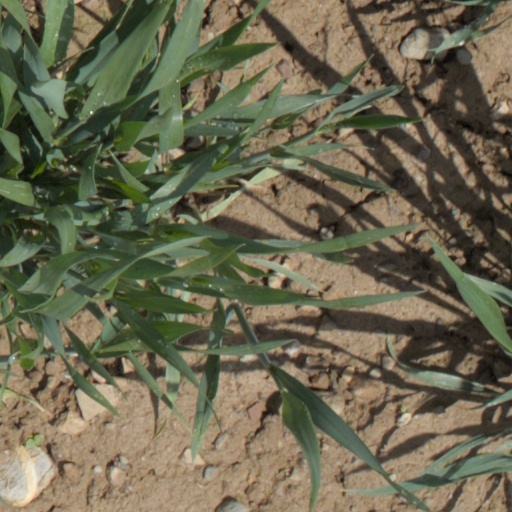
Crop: wheat